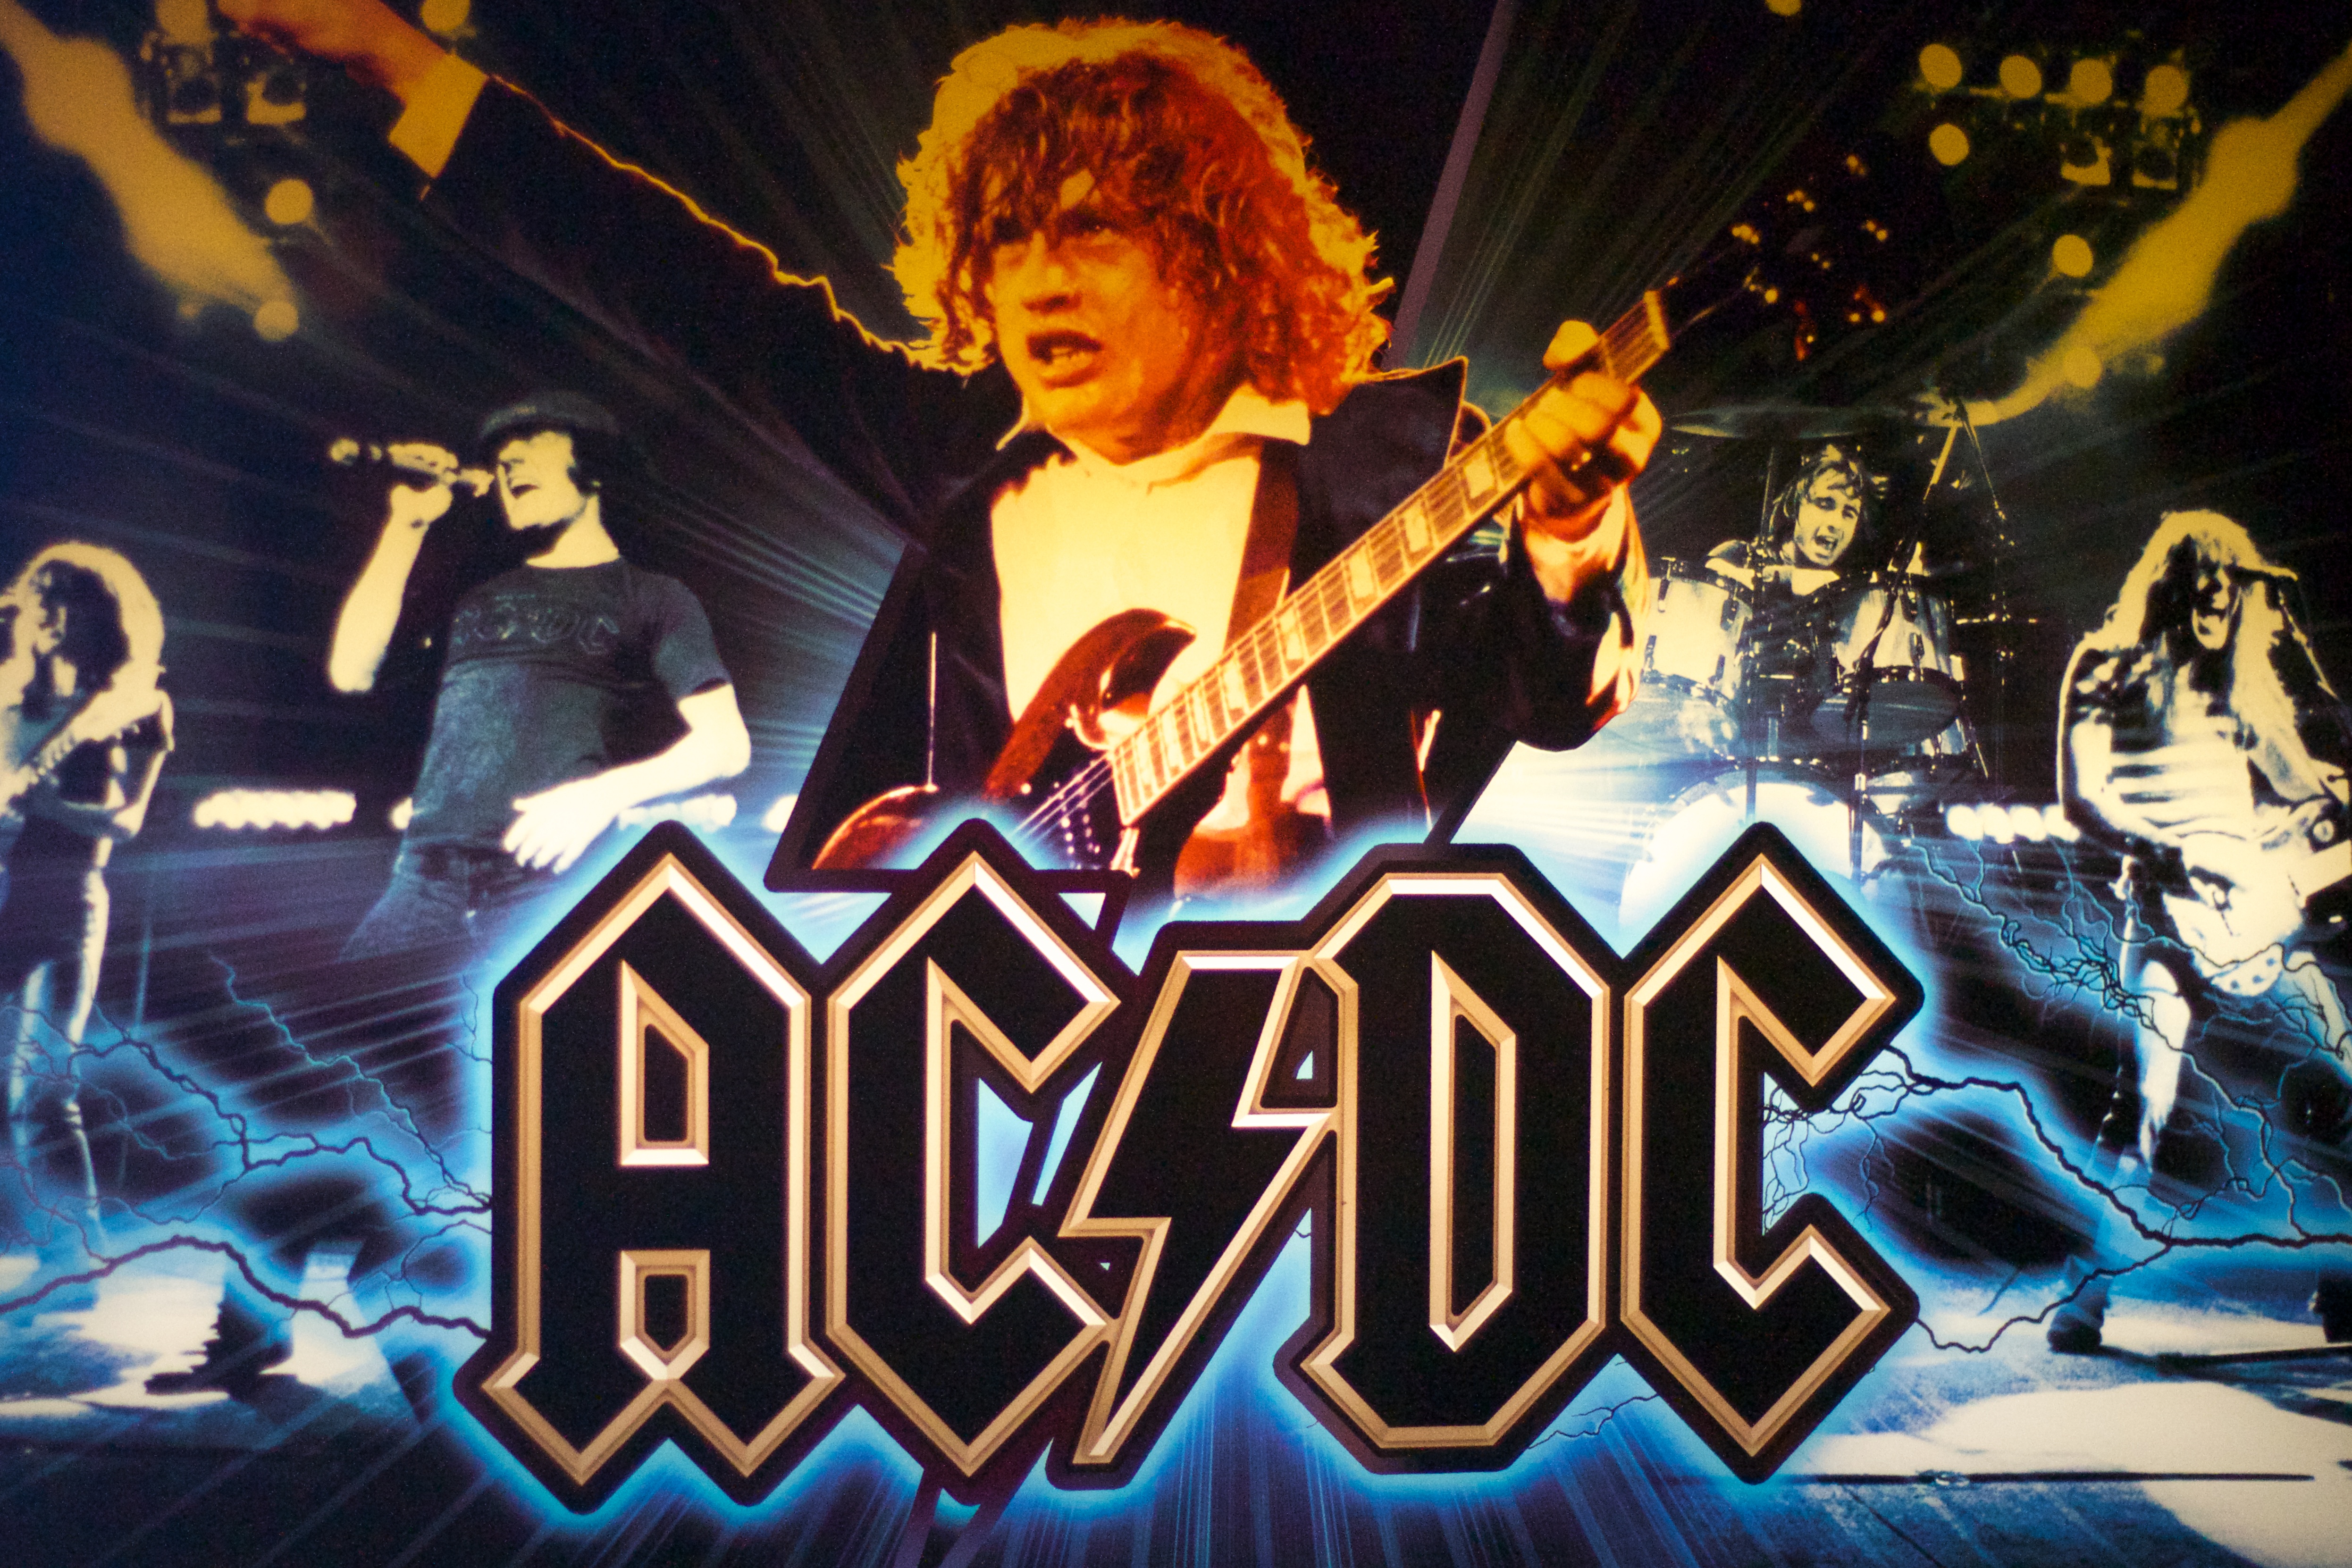
music, concert, musician, pinball, stage, performance, guitarist, rock concert, album cover, musical theatre